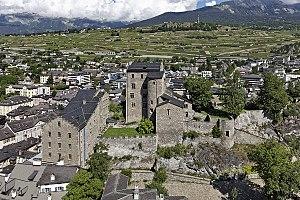
Le musée d’Art du Valais est un musée d’art suisse fondé en 1947 et établi dans la vieille ville de Sion, capitale du canton du Valais, au pied des collines de Valère et Tourbillon, dans les châteaux médiévaux du Vidomnat et de la Majorie. Il abrite une collection d’œuvres axées sur le thème du paysage, des artistes de l'École de Savièse autour de 1900 et de l'art contemporain lié au Valais.